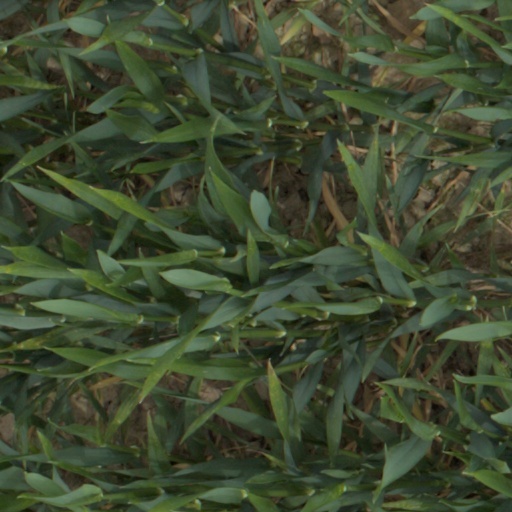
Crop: wheat